Ian Hecox

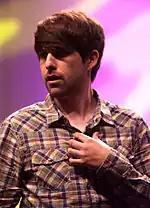
Hecox at VidCon in 2012

In 2002, Hecox joined "smosh.com", a website created by his friend since sixth grade, Anthony Padilla. Hecox and Padilla made the Smosh (main) YouTube channel in 2005 and first uploaded several lip sync videos to popular theme songs. It was their lip sync video to the Pokémon Theme, uploaded on November 28, 2005, that became the most-viewed YouTube video for a time (later surpassed by Judson Laipply's "Evolution of Dance") until it was eventually taken down due to copyright infringement after surpassing 24 million views.